There Was a Crooked Man... (1970 film)

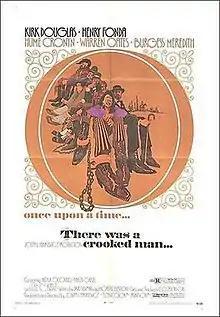
Theatrical release poster by Bill Gold

There Was a Crooked Man... is a 1970 American Western film directed by Joseph L. Mankiewicz and starring Kirk Douglas and Henry Fonda. It was the only western made by Mankiewicz. It was written by David Newman and Robert Benton, their first script after "Bonnie and Clyde".